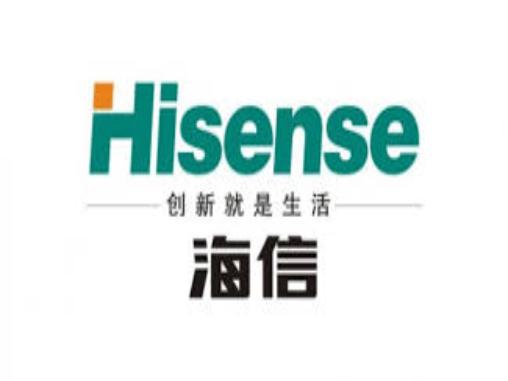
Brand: Hisense
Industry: Electronic